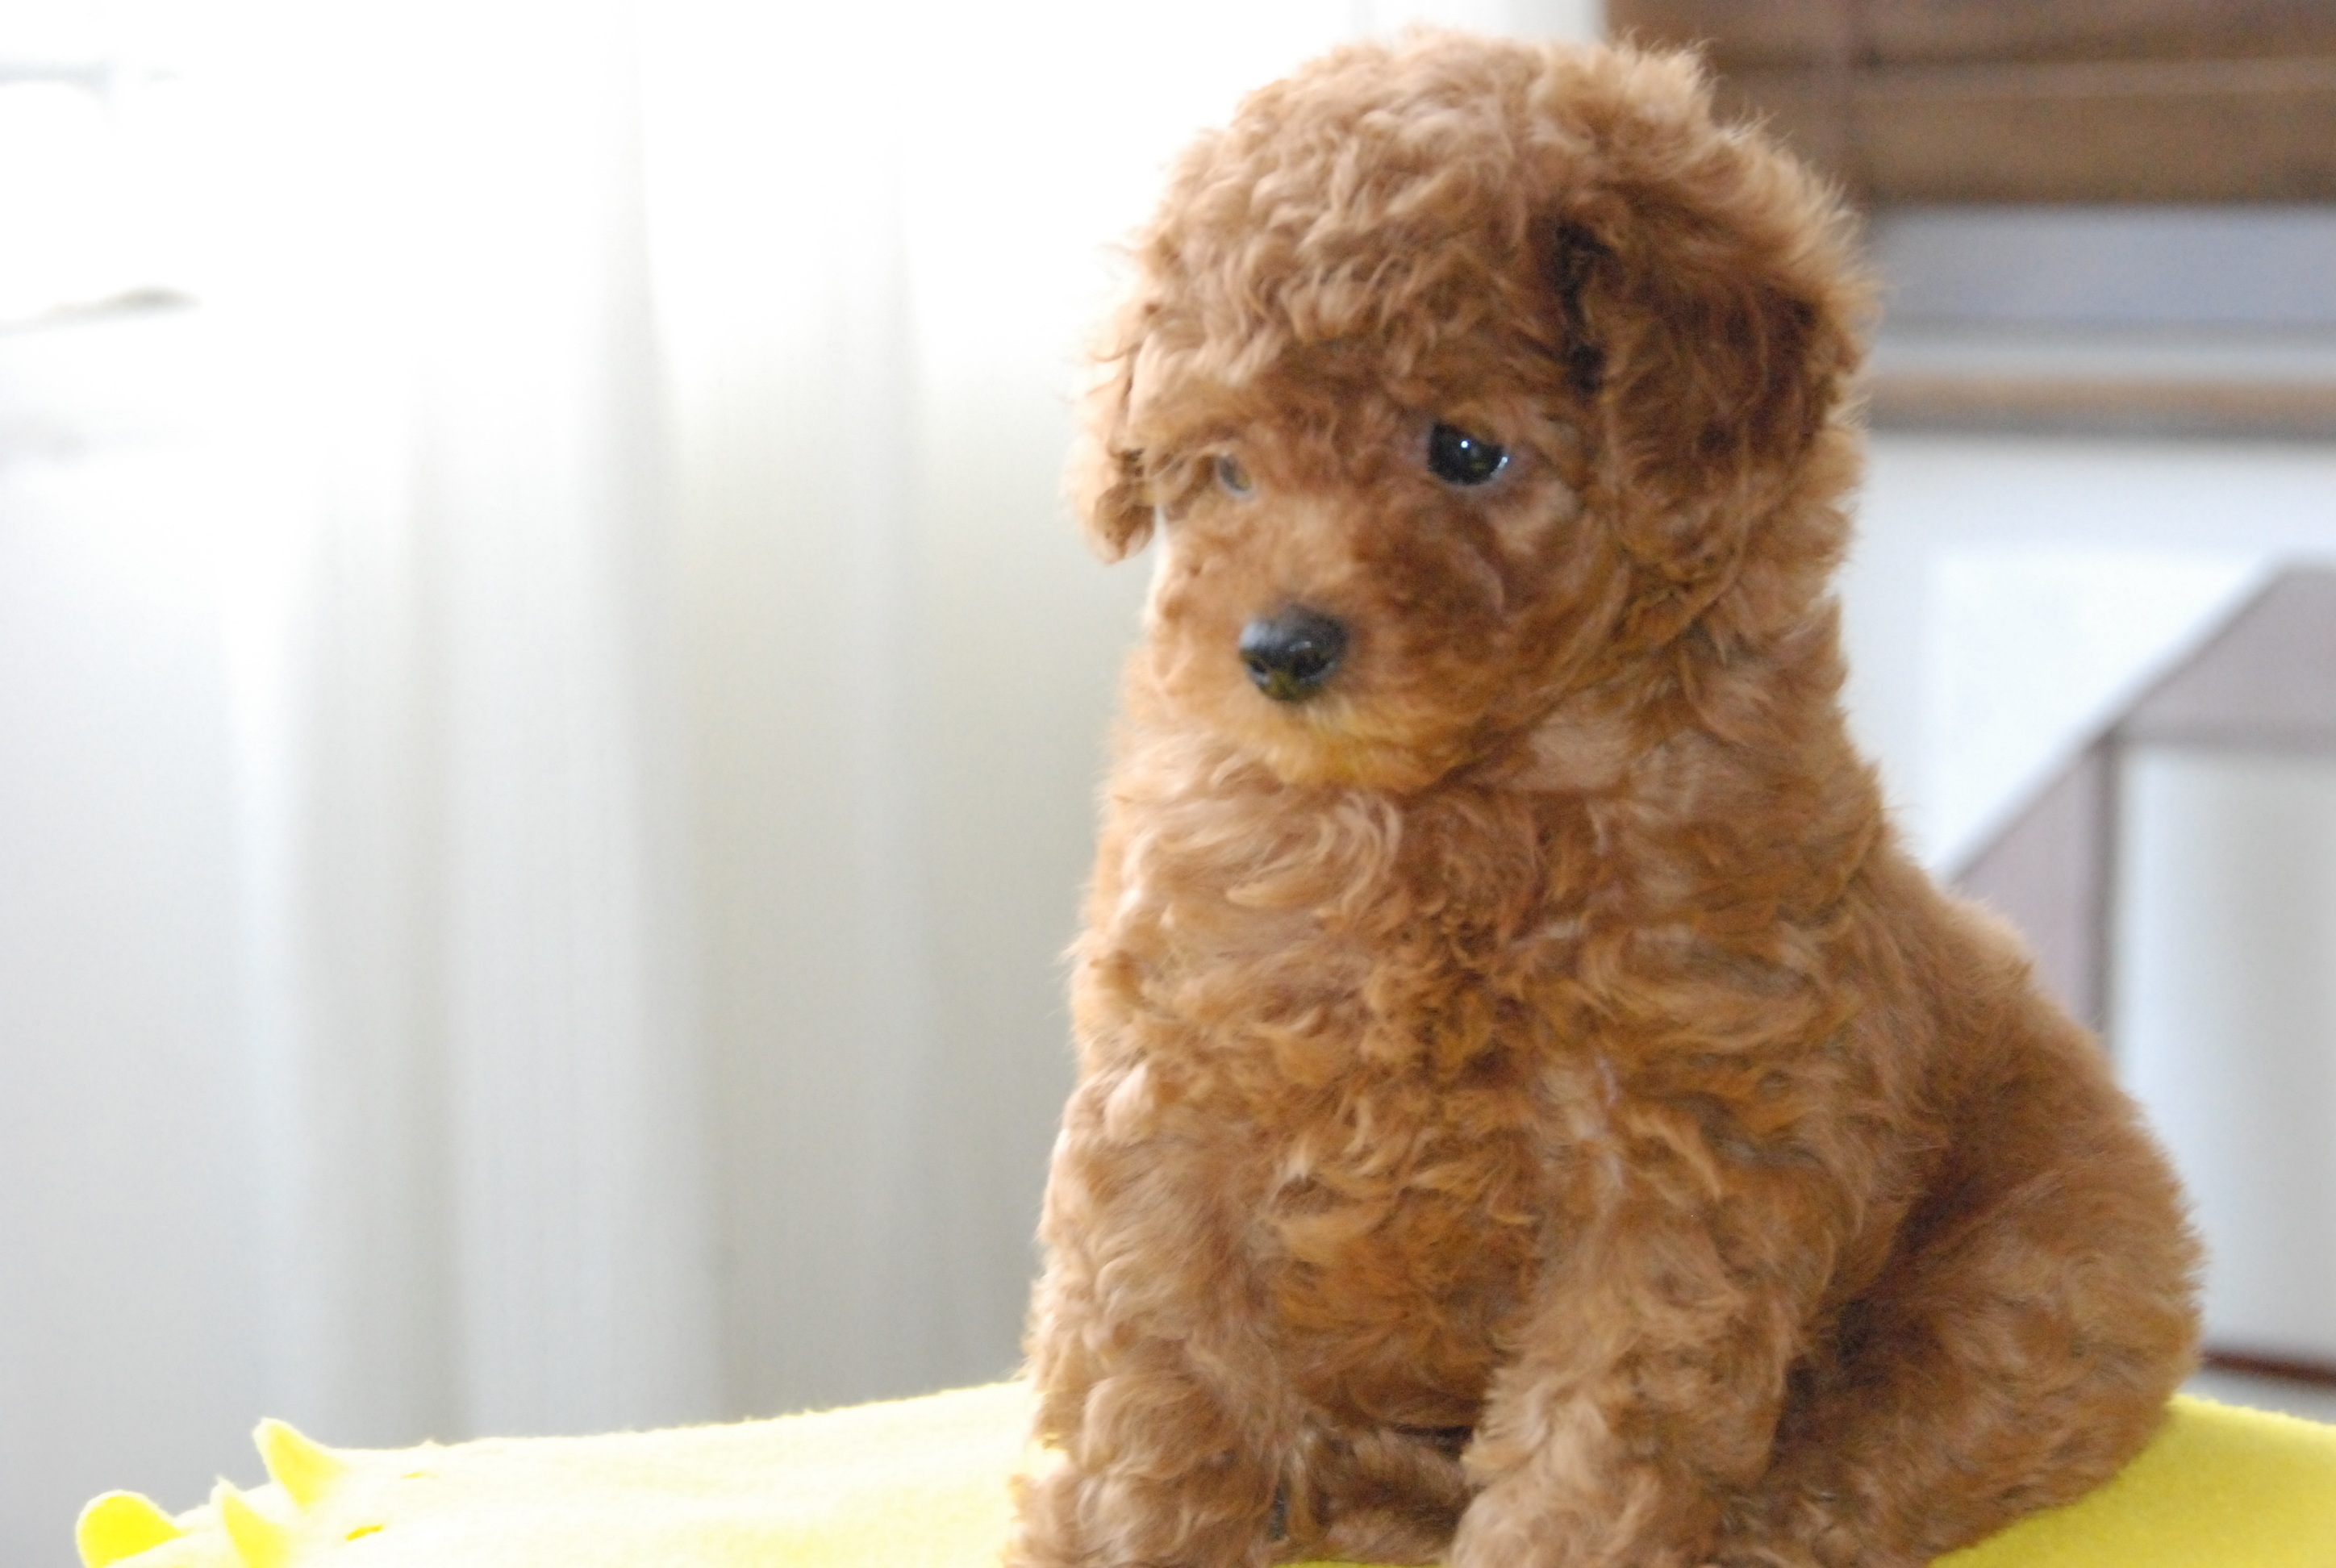
dog, cute, brown, mammal, baby, poodle, teddy bear, happy, toys, vertebrate, dog breed, cavapoo, miniature poodle, goldendoodle, cockapoo, standard poodle, toy poodle, dog like mammal, carnivoran, schnoodle, dog crossbreeds, poodle crossbreed, lagotto romagnolo